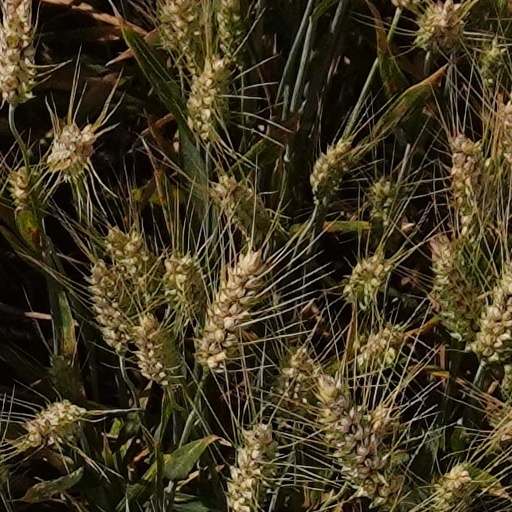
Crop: wheat